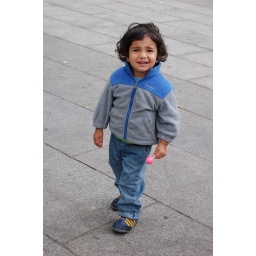
A small boy gets embarrassed at a street performance in Boston.